Canada at the 2014 Commonwealth Games

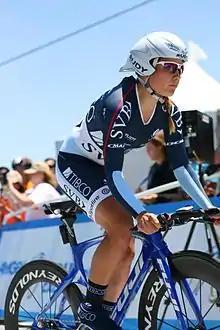
Jasmin Glaesser represented Canada in both road and track cycling.

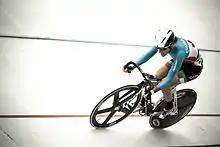
Laura Brown also competed in both the track and road disciplines.

On June 17, 2014, Diving Canada nominated eleven athletes to the team. Canadian divers finished the Games with seven medals one less than four years ago.